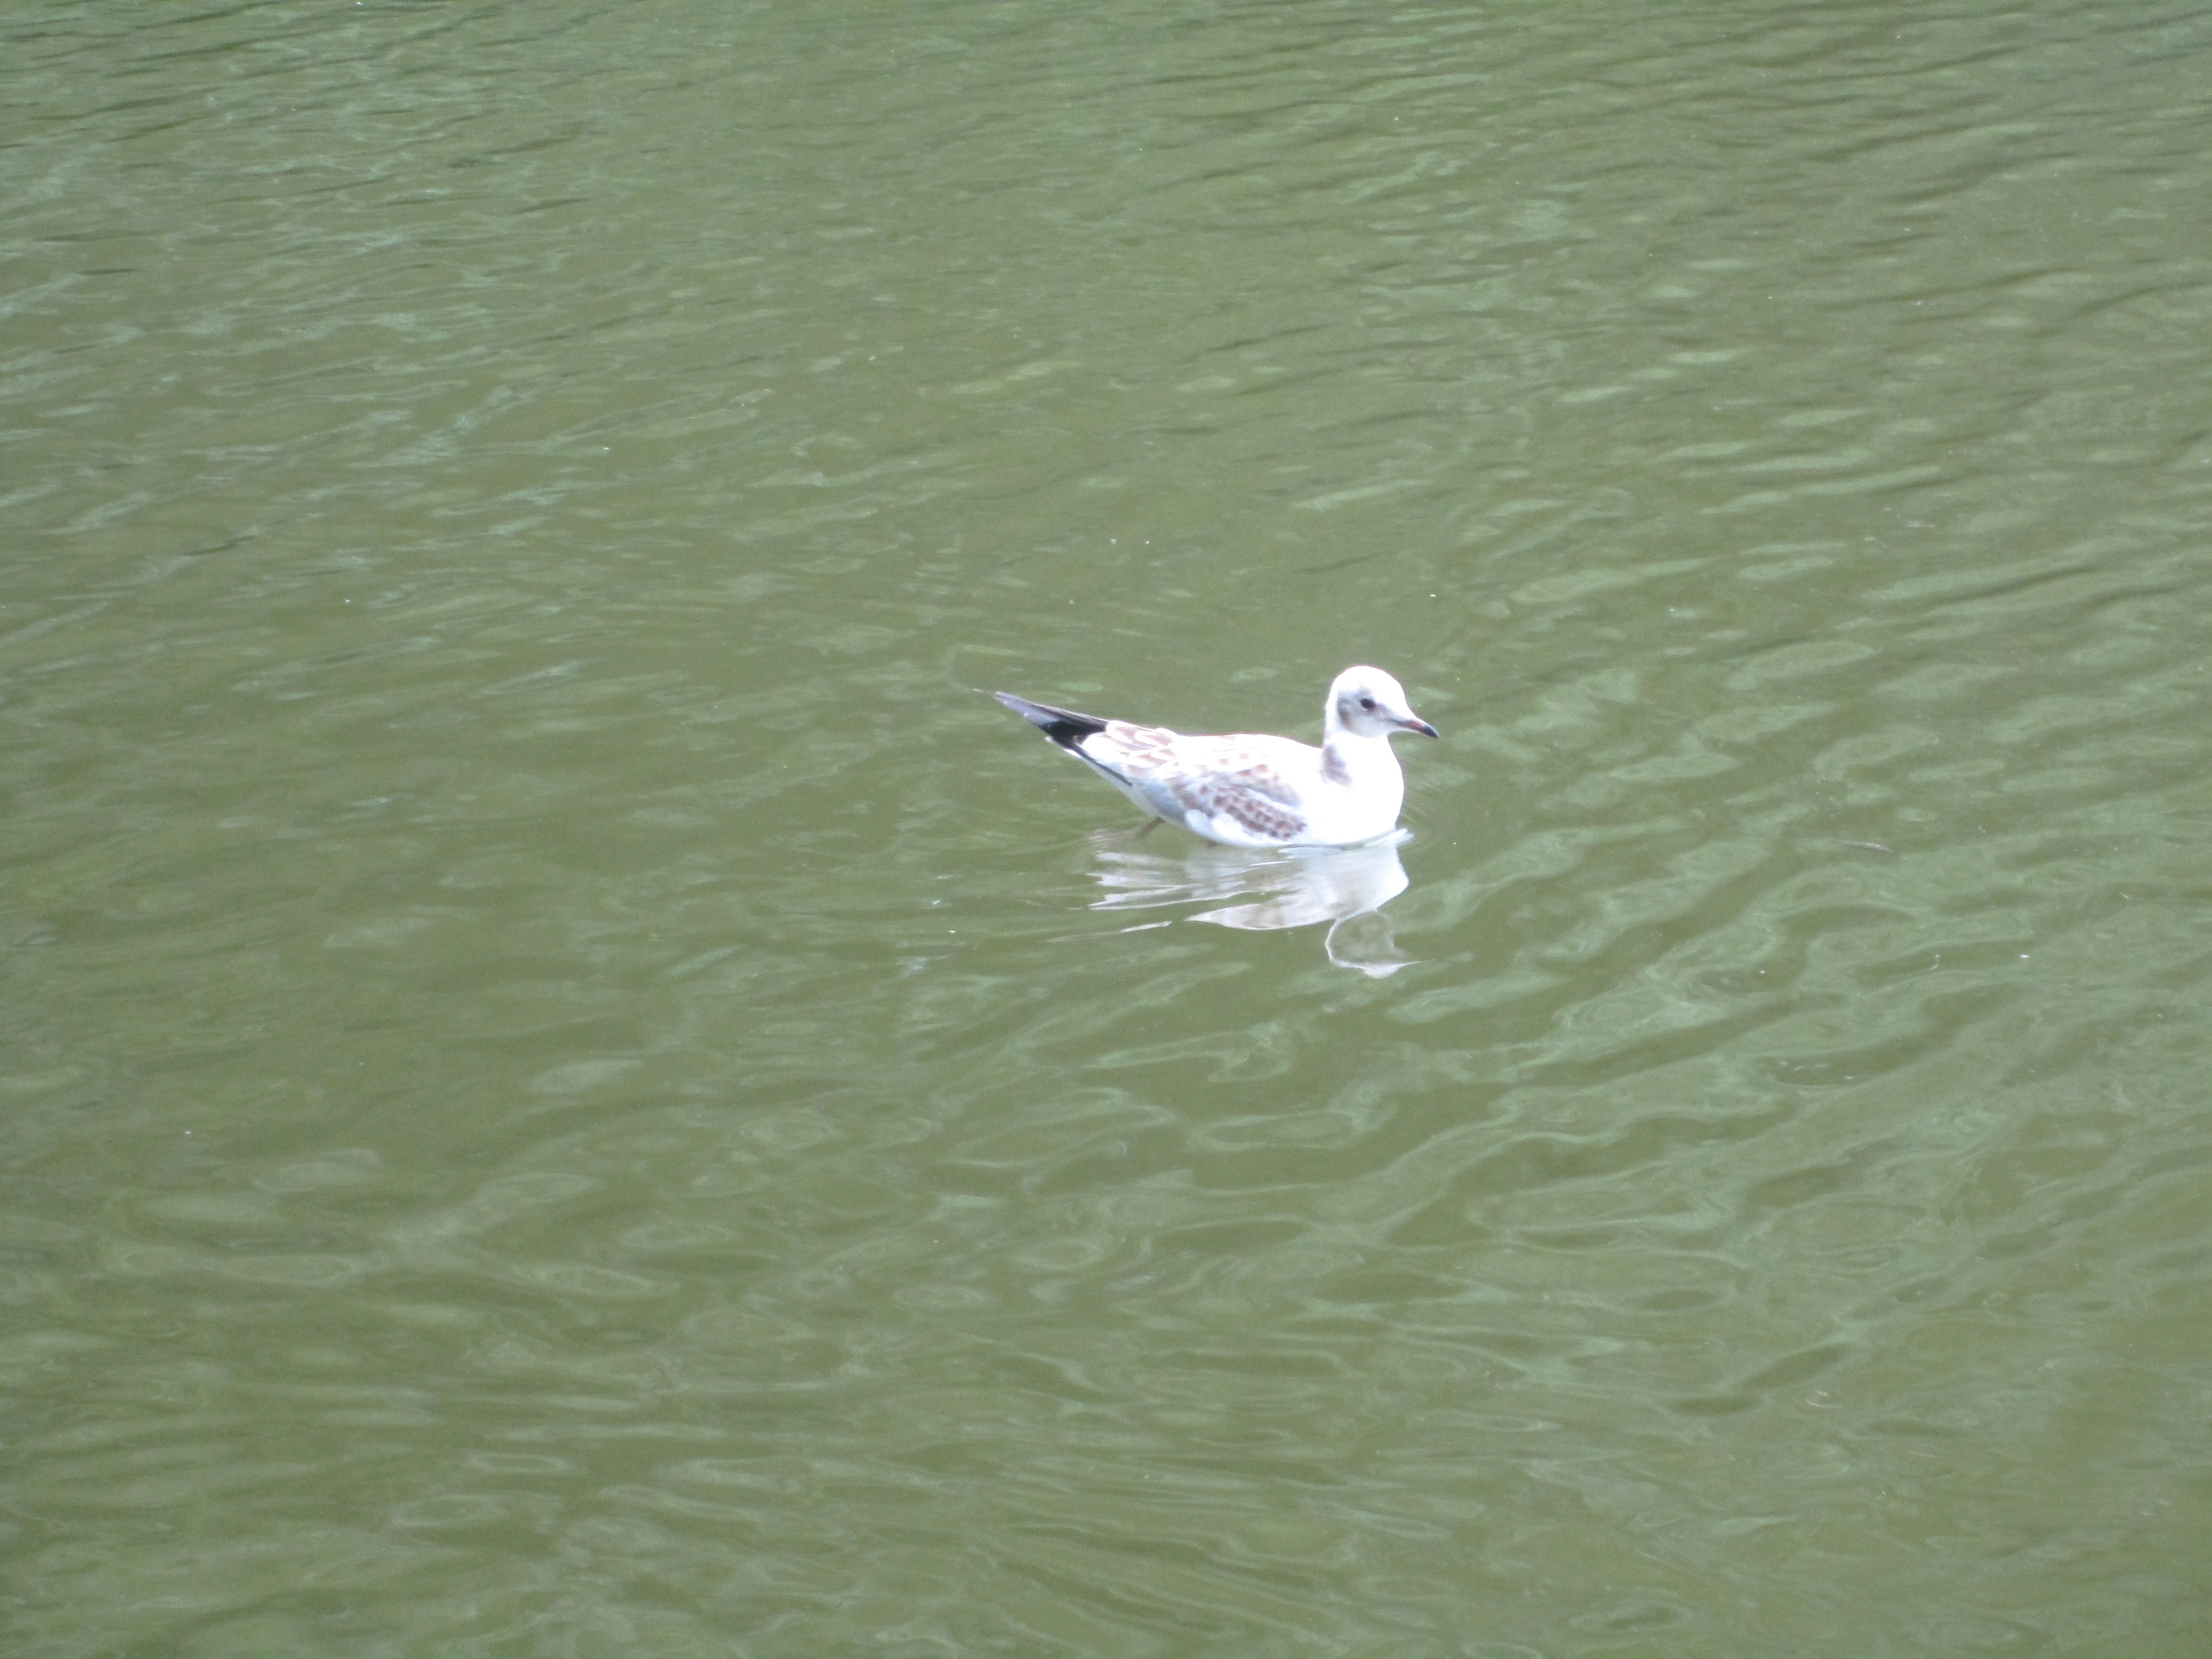
water, nature, outdoor, wilderness, bird, wing, animal, seabird, fly, wildlife, wild, beak, mammal, freedom, feather, avian, fauna, majestic, duck, wings, vertebrate, creature, water bird, black headed gull, larus ridibundus, animal young